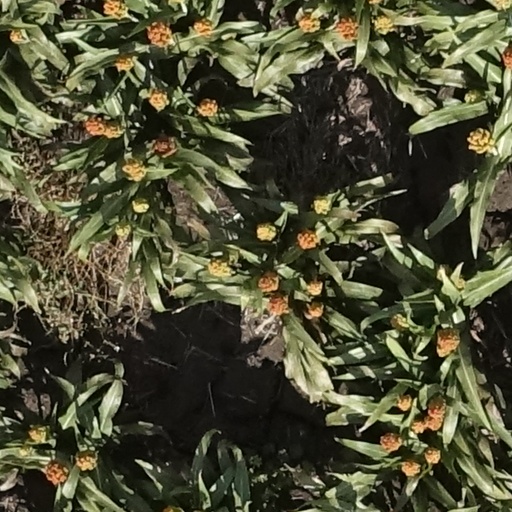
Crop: sorghum